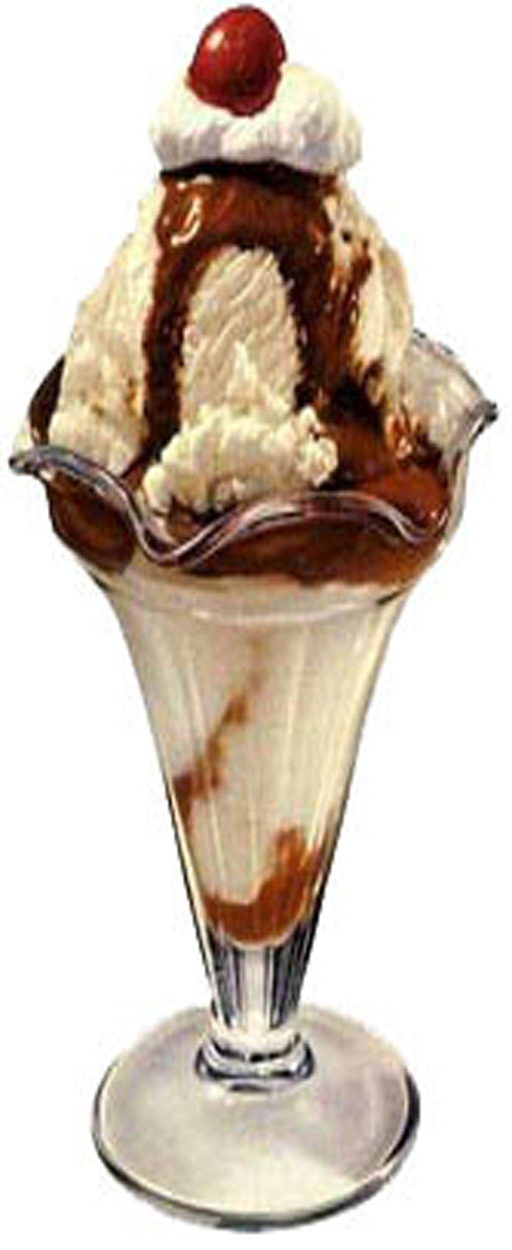
some fun facts about dish